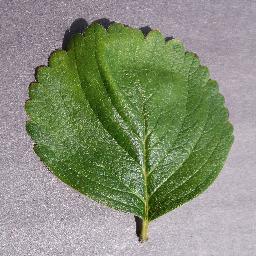
Label: Strawberry___healthy